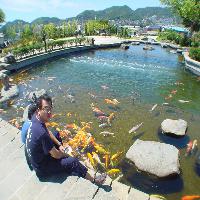
Weather: sun or clear